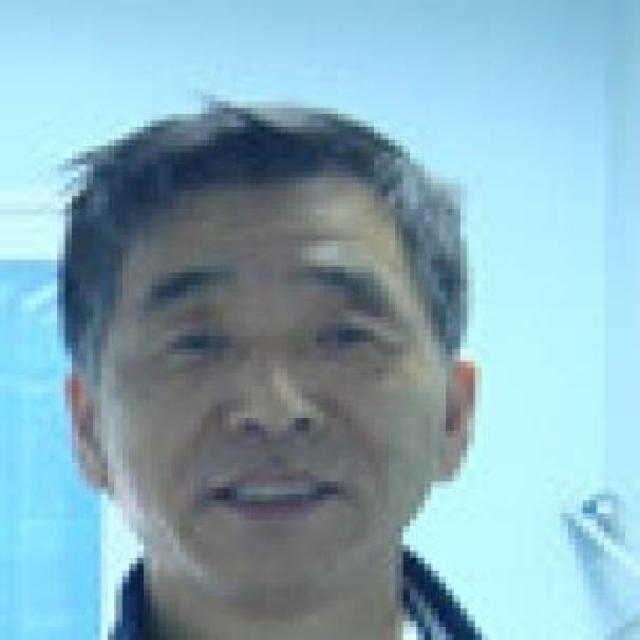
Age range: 45-64